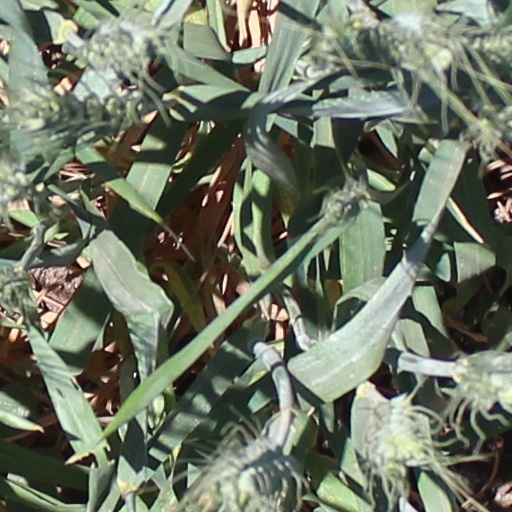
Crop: wheat